Cowboy cookies

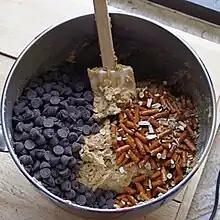

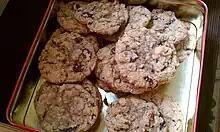
A tin of cowboy cookies.

Cowboy cookies were further popularized when First Lady Laura Bush baked "Texas Governor's Mansion Cowboy Cookies" for the First Lady Bake-Off during her husband George W. Bush's campaign for the 2000 United States presidential election. As part of the competition, the recipe was printed in "Family Circle", the publication which held the contest. They ultimately beat Tipper Gore's recipe for ginger snap cookies. An article by Marian Burros in "The New York Times" noted that "Family Circle" had increased the cooking time in the recipe from the 10 to 12 minutes suggested by Laura Bush to 17 to 20 minutes, causing them to be burnt. Burros also described Gore's cookies as superior, and stated that they only lost because they lacked chocolate and were not as "flashy". Bush submitted her recipe for cowboy cookies again in the 2004 bakeoff and beat Teresa Kerry's pumpkin spice cookies.